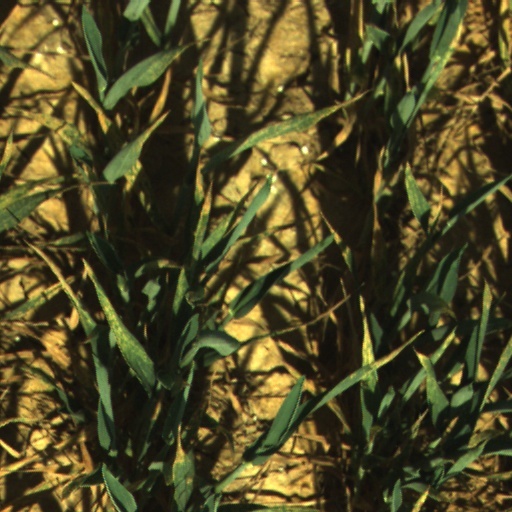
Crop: wheat